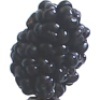
Label: images